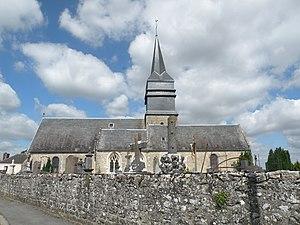
Église Saint-Martin de Senantes (Oise)
Senantes est une commune française située dans le département de l'Oise, en région Hauts-de-France.